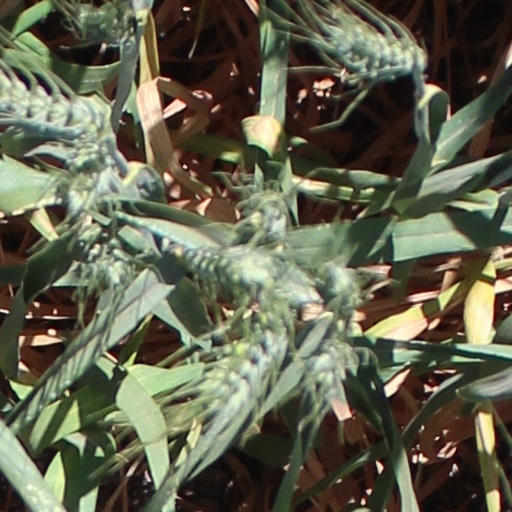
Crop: wheat